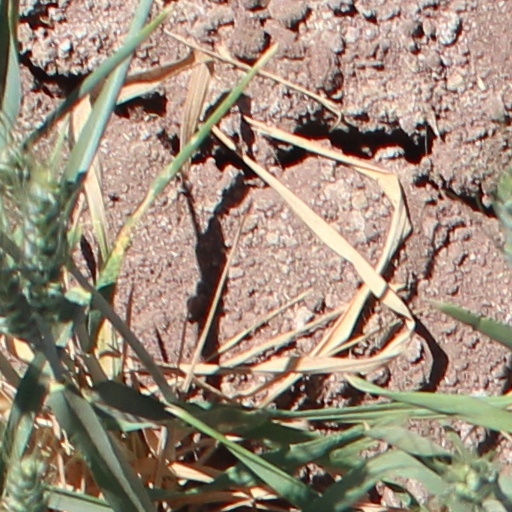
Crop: wheat